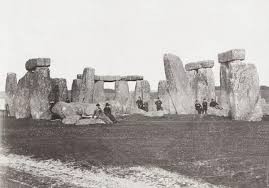
Landmark: Stonehenge